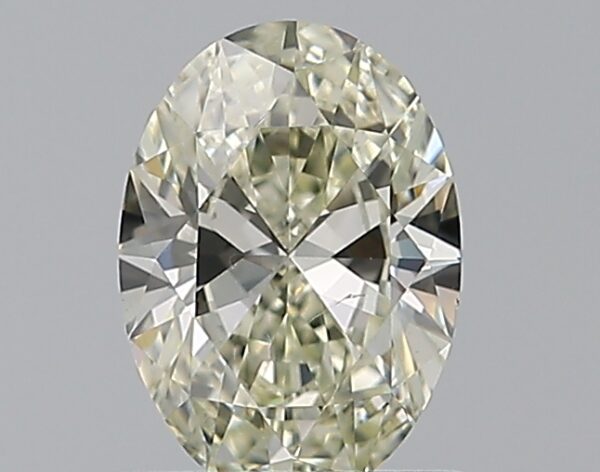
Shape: oval
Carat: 0.7
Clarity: SI1
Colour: M
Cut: VG
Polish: EX
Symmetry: VG
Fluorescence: F
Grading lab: GIA
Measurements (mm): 7.09 x 5.09 x 2.96